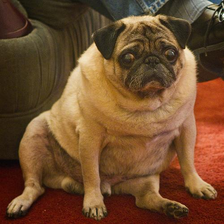
Species: dog
Breed: pug